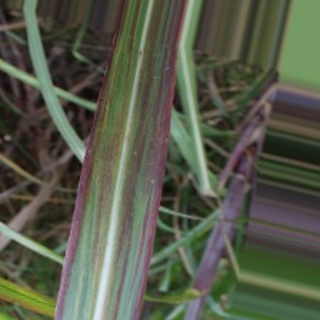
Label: sugarcane_bacterial_blight